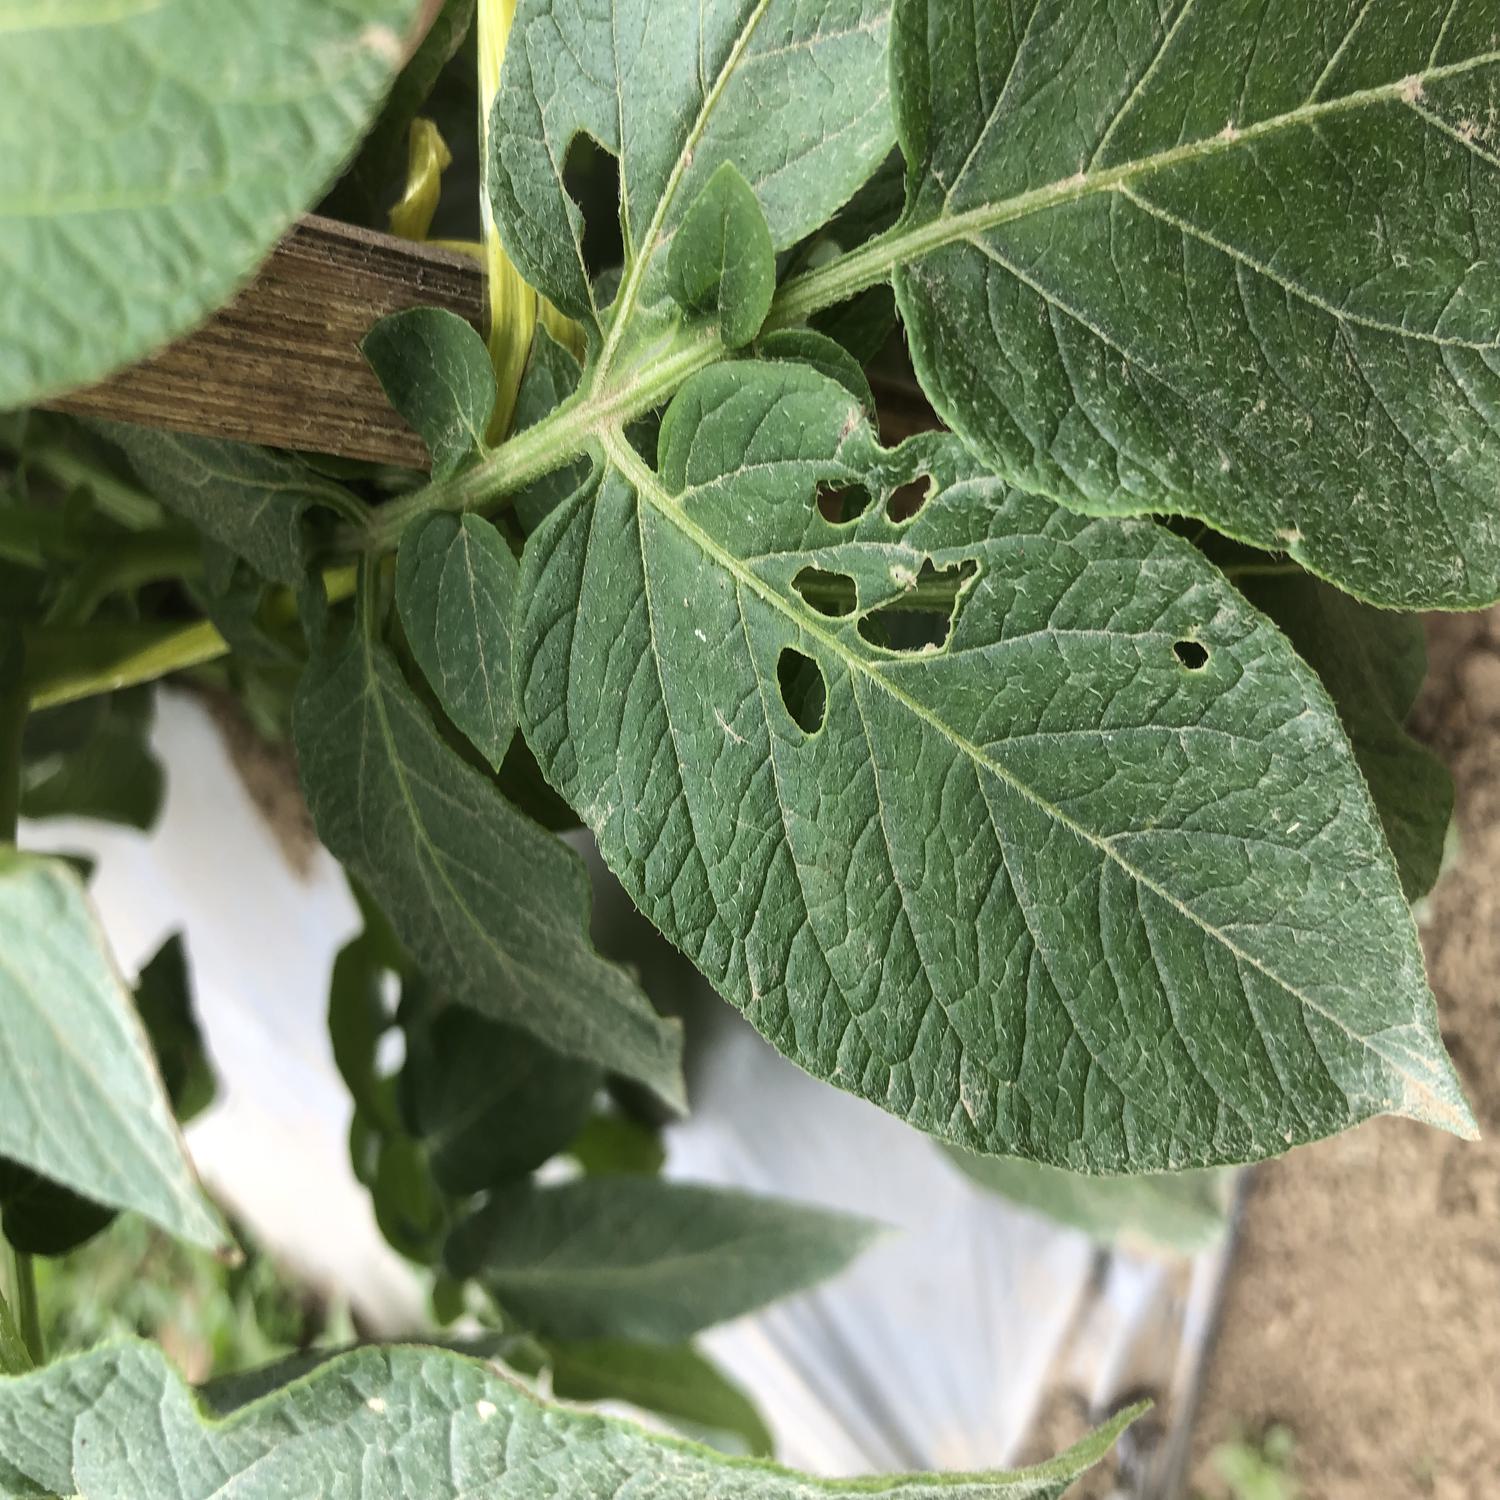
Label: Pest